Stochelo Rosenberg

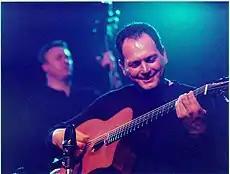
Stochelo Rosenberg in concert, Netherlands, 2002

Stochelo Rosenberg (born 19 February 1968) is a Gypsy jazz guitarist who leads the Rosenberg Trio.